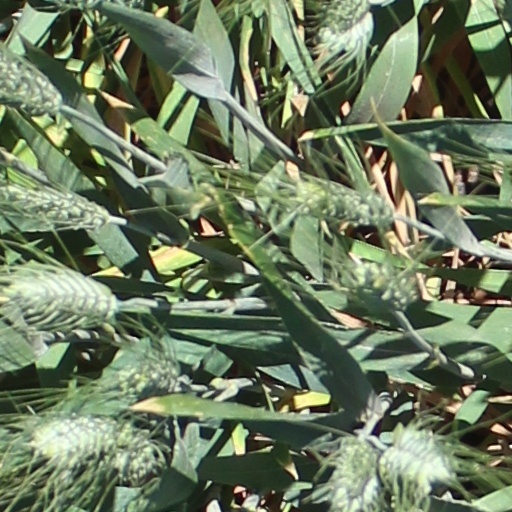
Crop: wheat